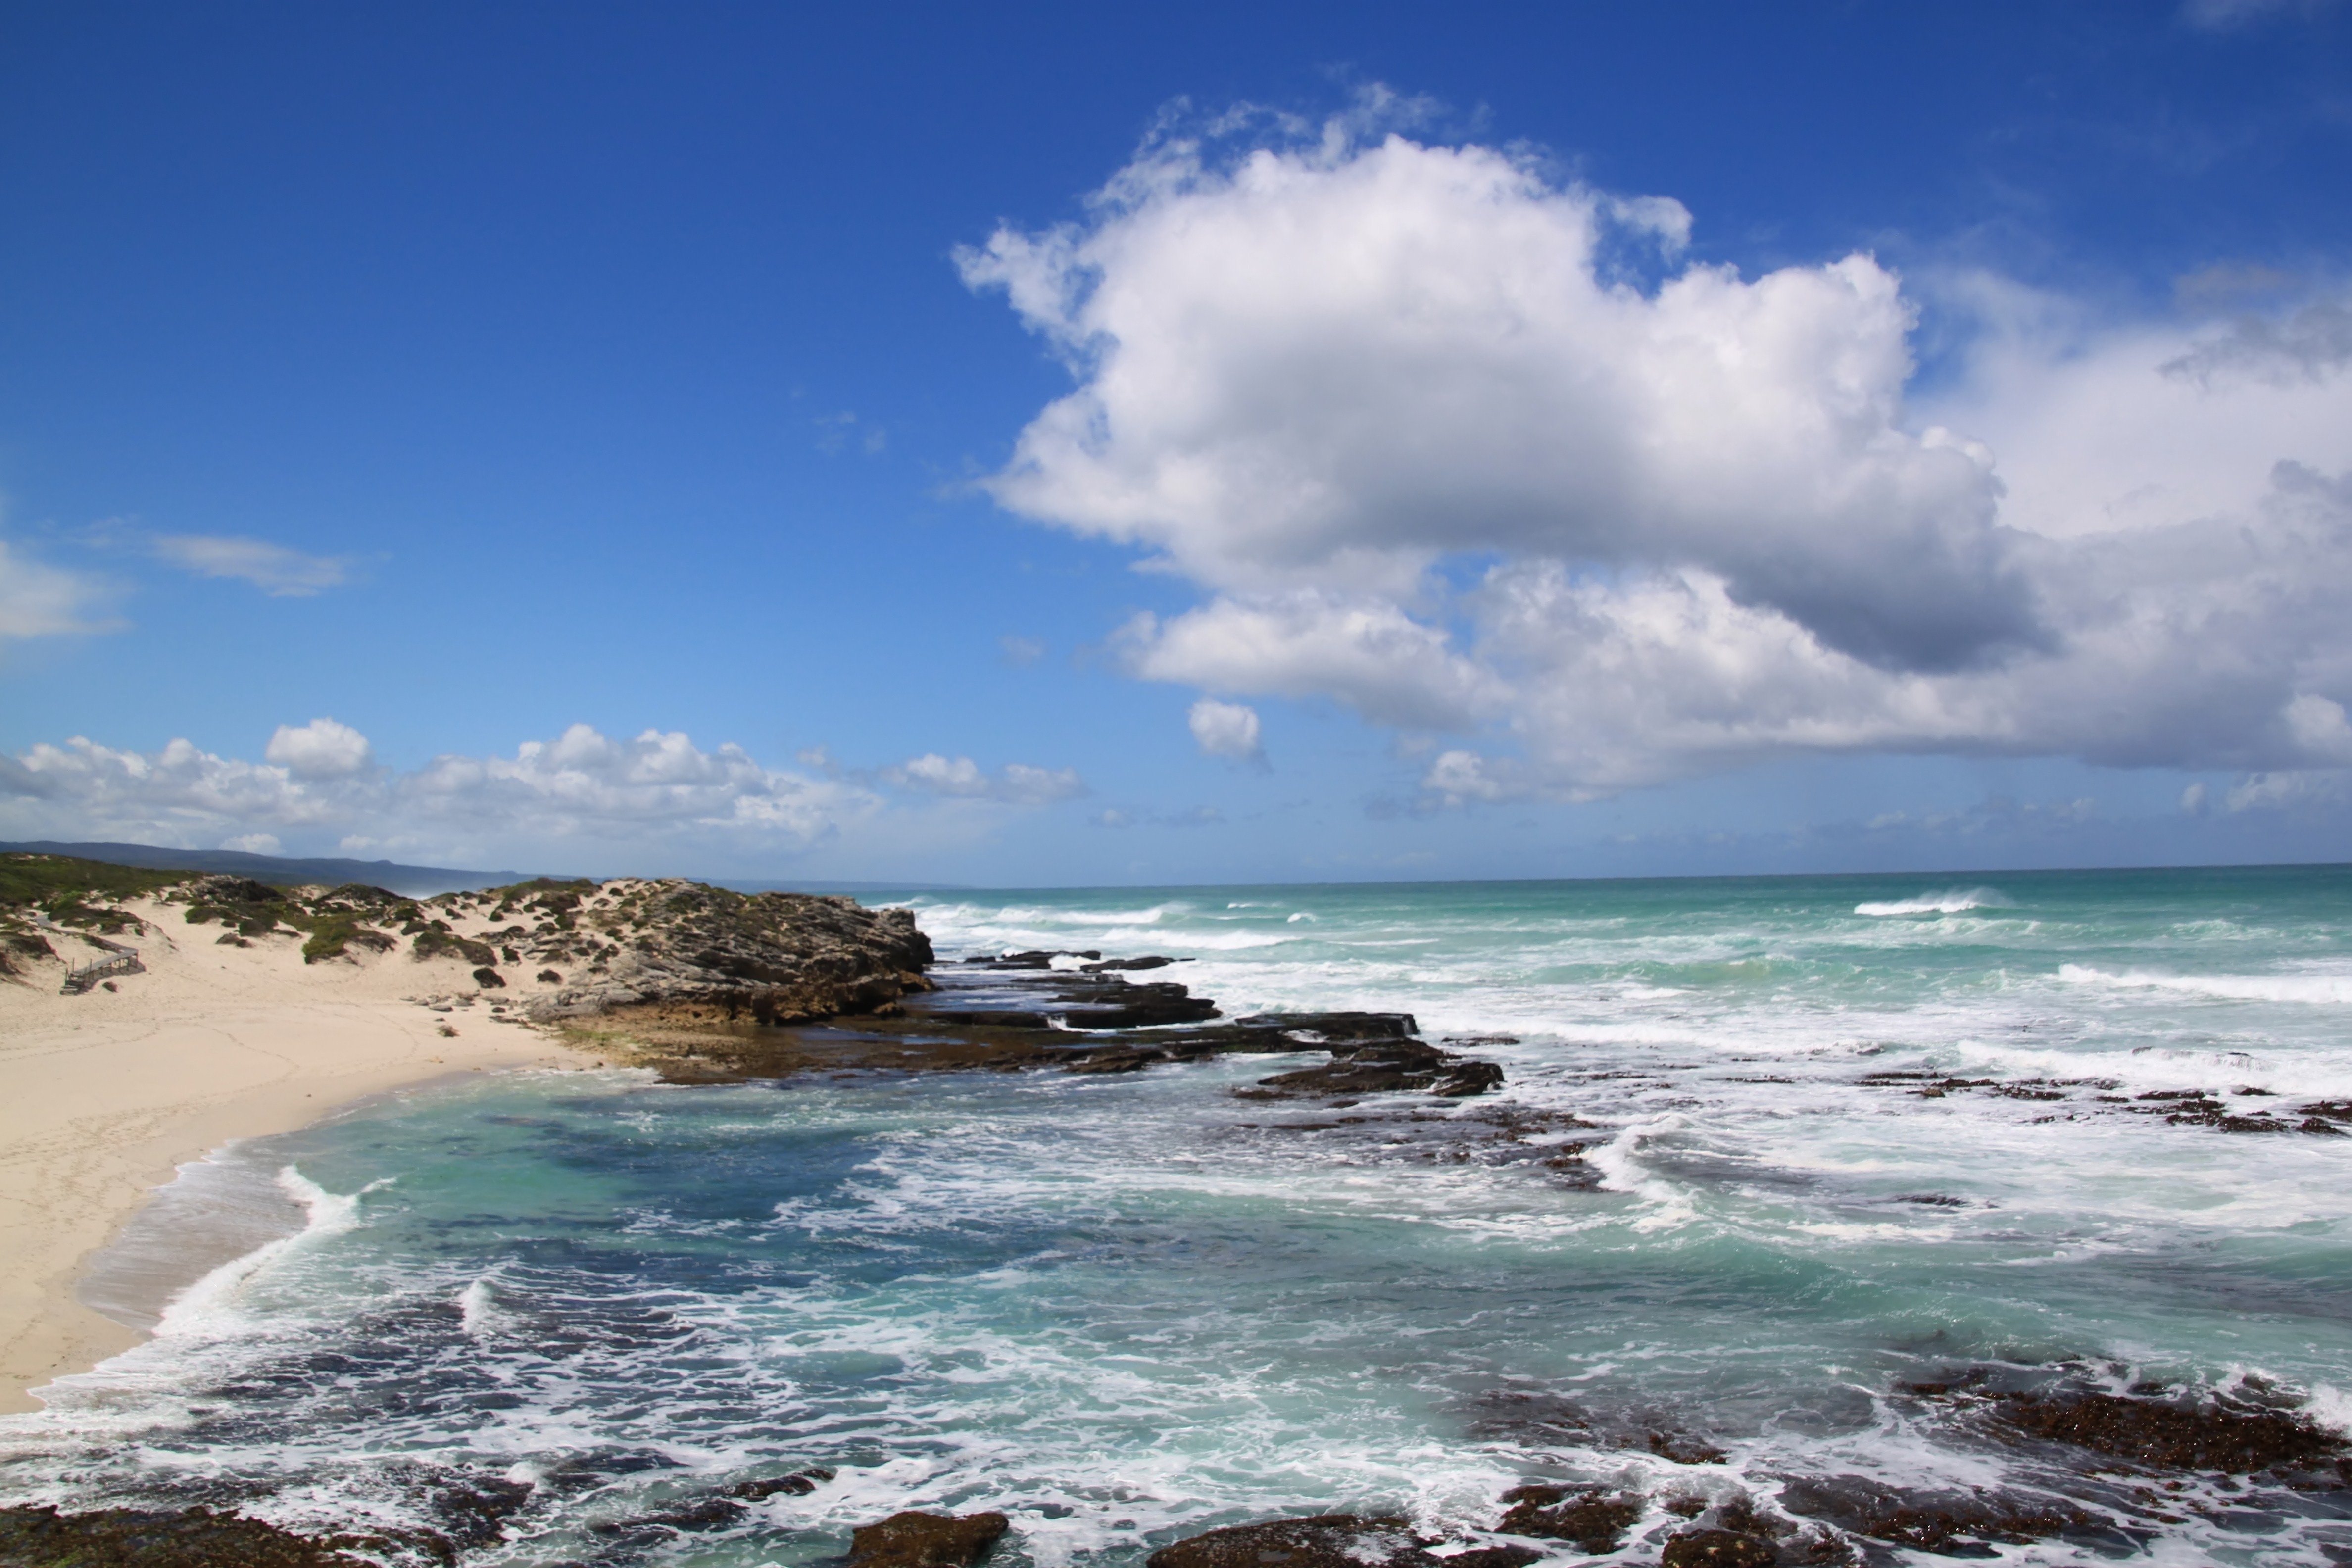
beach, landscape, sea, coast, water, sand, rock, ocean, horizon, cloud, sky, white, shore, wave, vacation, africa, bay, blue, rest, material, body of water, dunes, stones, clouds, beautiful, maritime, mood, idyll, cape, south africa, sand beach, wind wave, cloud movement